Whitchurch-Stouffville

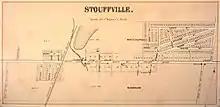
Map, Village of Stouffville, 1880

Many of the first settlements in Whitchurch Township were developed at the intersections of main roads throughout the township and /or near streams where mills could be built to process the timber cleared from the land. Stoufferville was one such hamlet, developing around the saw and grist mills of Abraham Stouffer, a Mennonite who with his wife Elizabeth Reesor Stouffer immigrated from Chambersburg, Pennsylvania in 1804. He acquired of land. Elizabeth's brother Peter Reesor established what is today Markham, first called Reesorville. Fifty-five more families from Pennsylvania, mostly Mennonite, arrived in Stoufferville in the next few years. Stouffer's sawmill was in operation by 1817 on Duffin's Creek on the Whitchurch side of Main Street. By 1825 he had a gristmill across the street on the Markham Township side of Main St. as well.